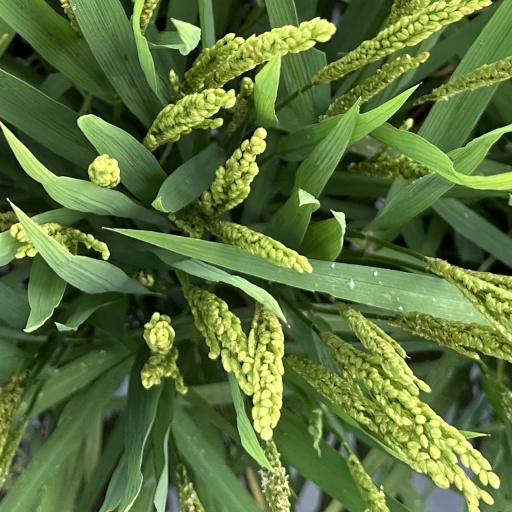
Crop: rice